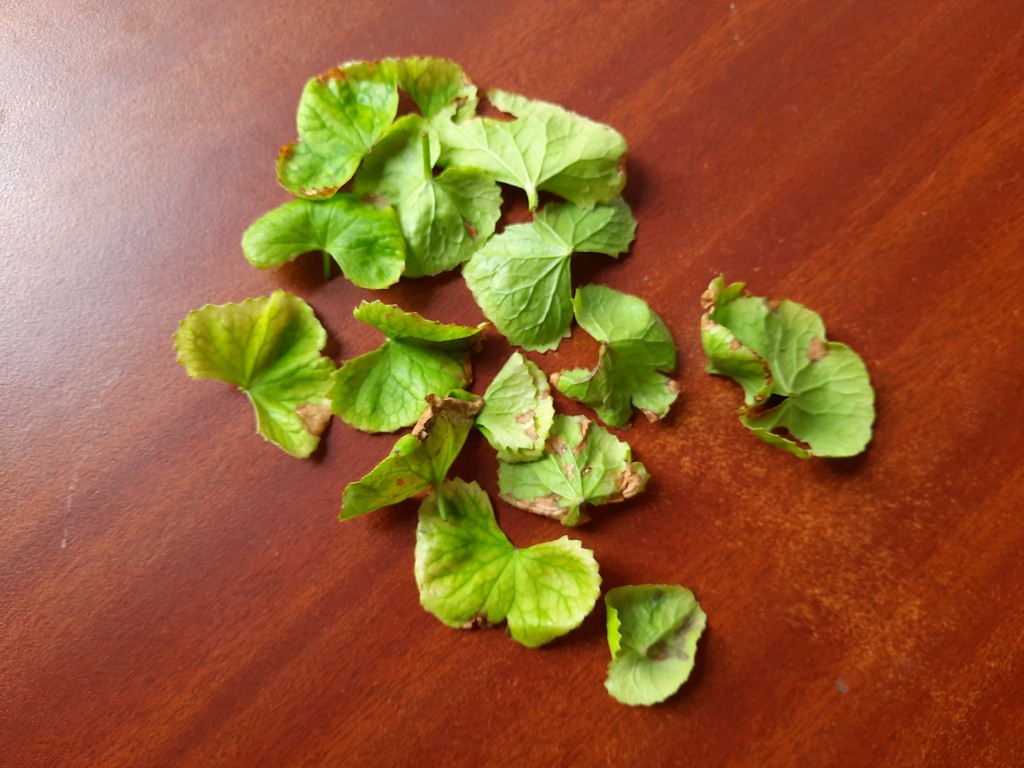
Label: Unhealthy